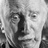
Emotion: surprise